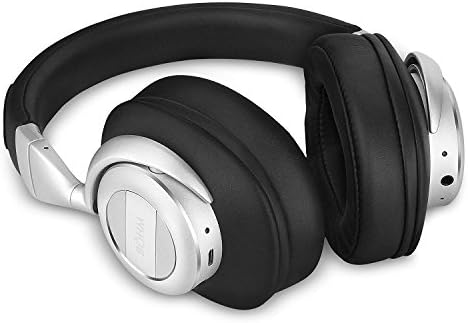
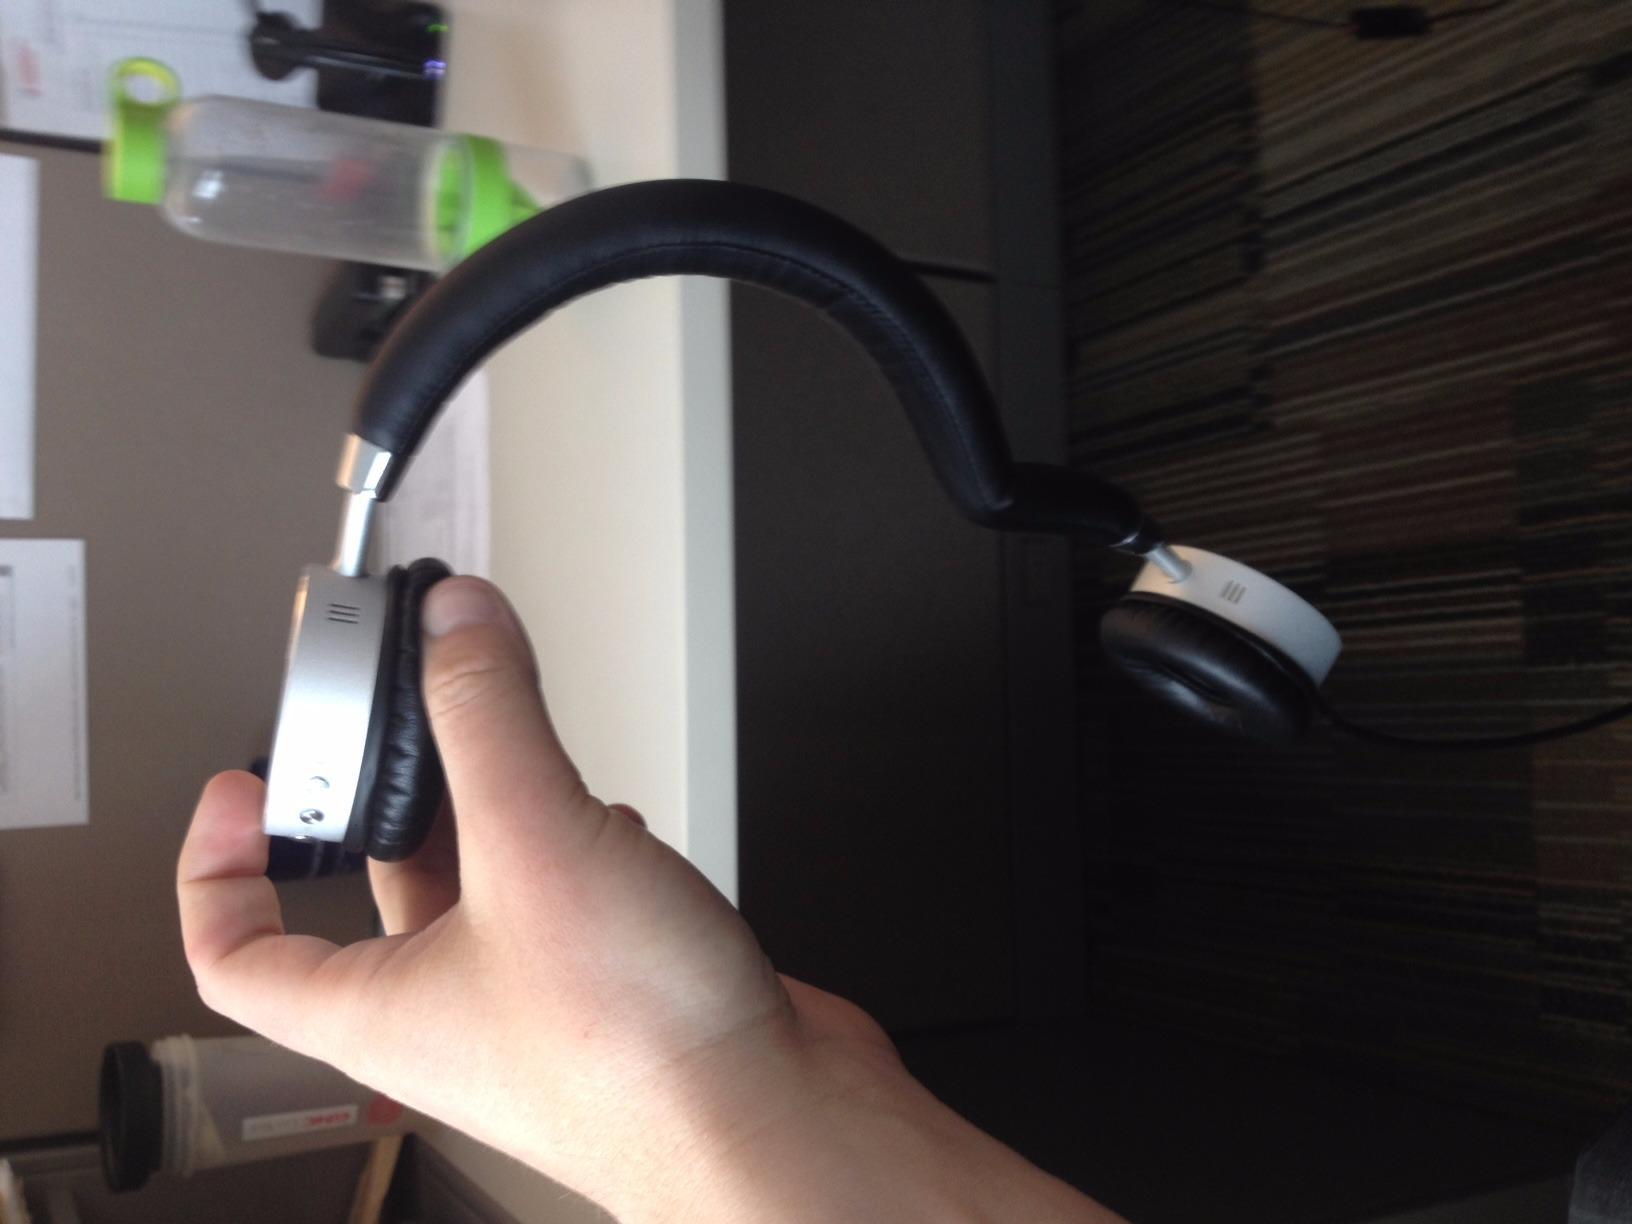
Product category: headphones
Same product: no